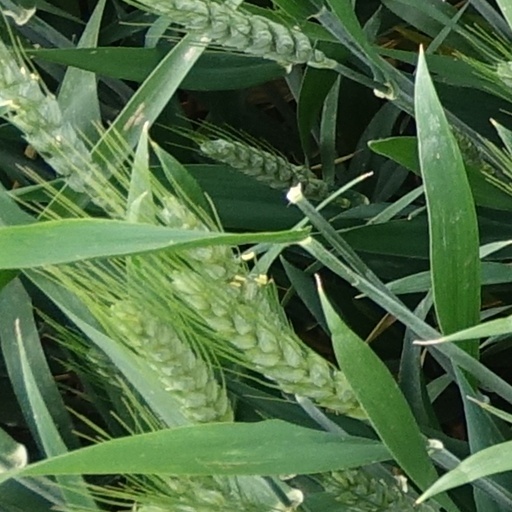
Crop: wheat